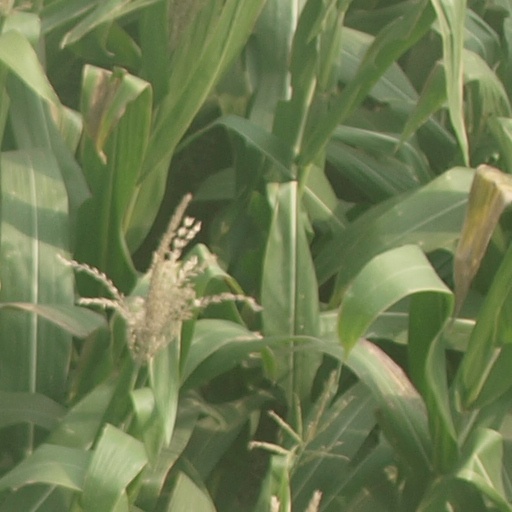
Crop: maize; corn